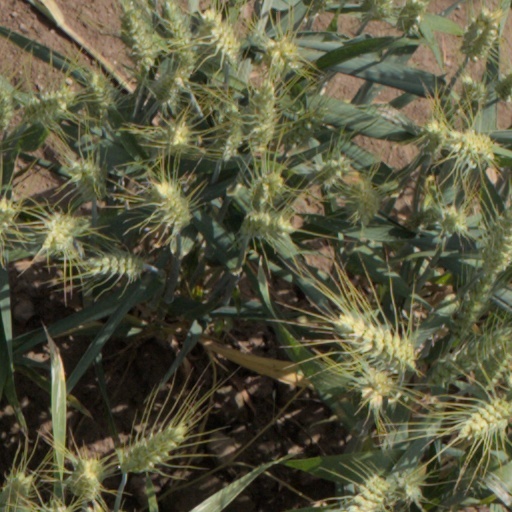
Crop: wheat